Rangi Hetet

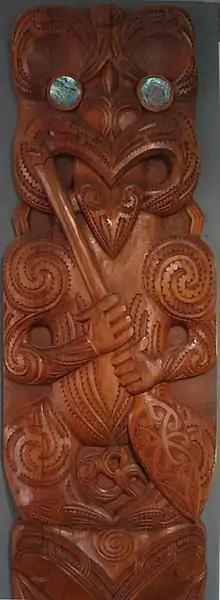
Detail of a poupou by Hetet hanging in the Dowse Art Museum, one of a pair of poupou commissioned by the museum on their fifth anniversary in 1975. The poupou are carved wooden figures with inset pāua shell eyes. This figure represents Te Puni.

Te Rangikaiamokura Wirihana Hetet (18 April 1937 – 18 November 2024) was a Māori master carver (tohunga whakairo) of Ngāti Tūwharetoa and Ngāti Maniapoto descent.